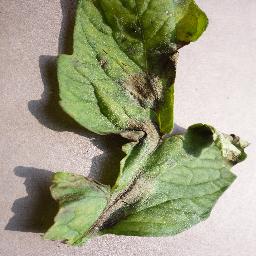
Label: Tomato___Late_blight